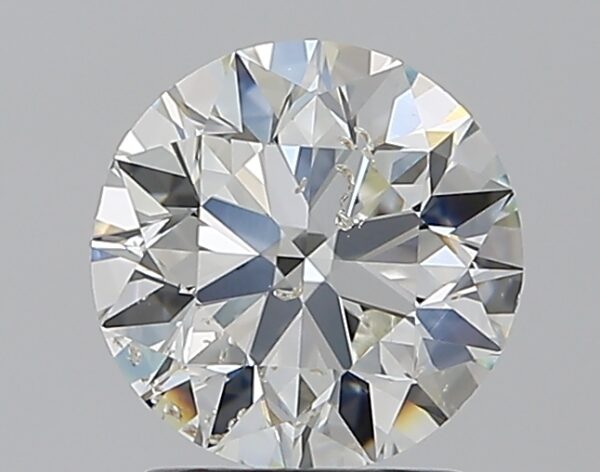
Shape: round
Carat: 1.5
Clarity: SI2
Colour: J
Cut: EX
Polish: EX
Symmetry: VG
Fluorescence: N
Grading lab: GIA
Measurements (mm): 7.18 x 7.27 x 4.58